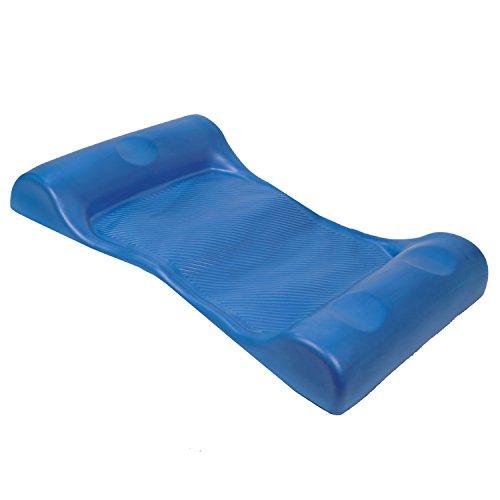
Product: SwimWays Aquaria Aqua Hammock Lounge - Durable Aqua Cell Foam Pool Float - Blue
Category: Toys & Games | Sports & Outdoor Play | Pools & Water Toys
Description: DURABLE: The Aquaria Aqua Hammock is a durable foam float made of Aqua Cell foam that resists chipping and peeling and can be used in salt water and chlorine pools.
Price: $64.99
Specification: ProductDimensions:48x27x1inches|ItemWeight:7pounds|ShippingWeight:8.45pounds(Viewshippingratesandpolicies)|ASIN:B00BOUIBWO|Itemmodelnumber:63075